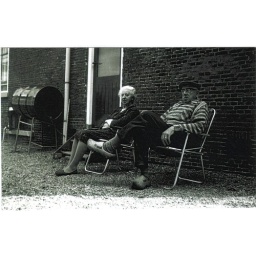
by the kitchen door